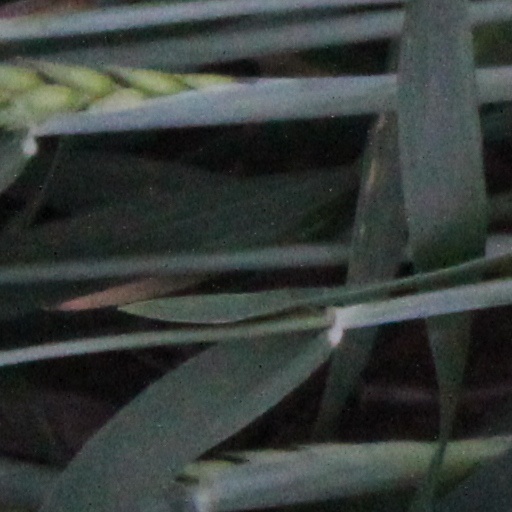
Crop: wheat